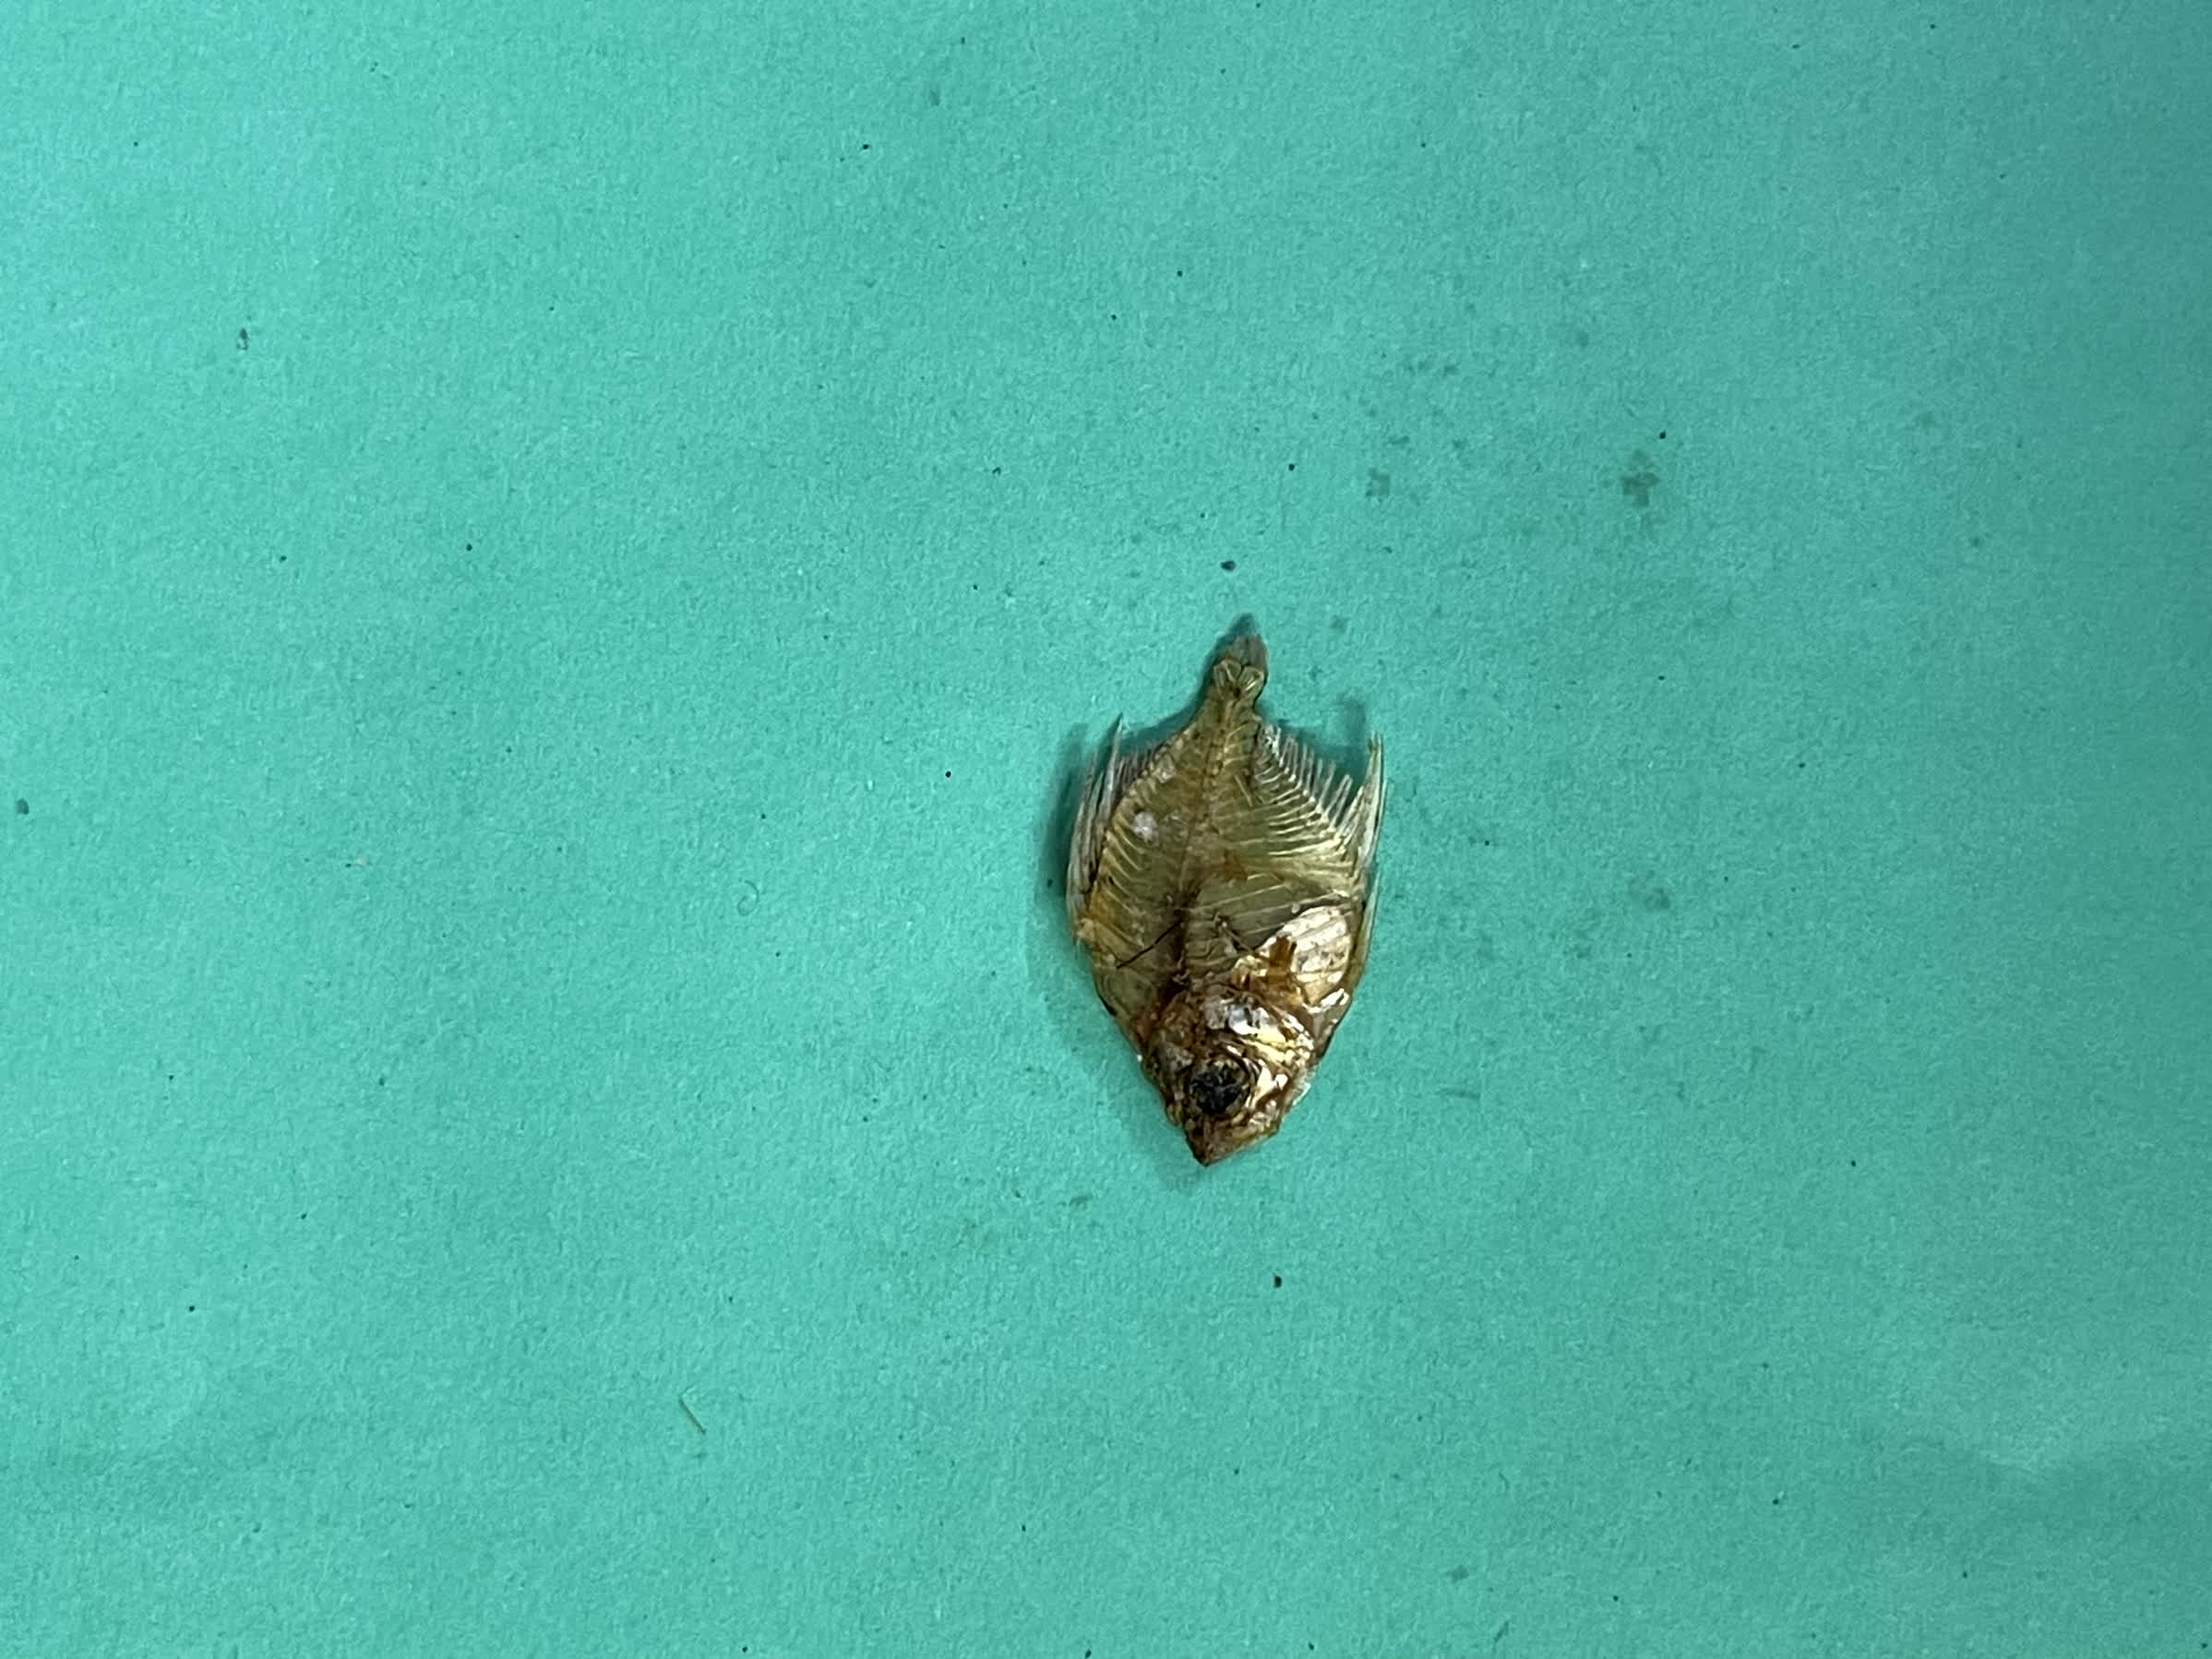
Species: Chanda